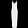
Label: Dress